The Best FIFA Football Awards 2023

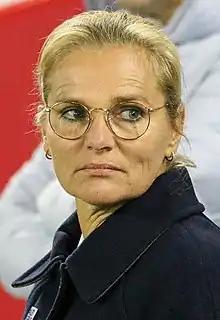
Sarina Wiegman

The eleven players initially shortlisted for the award were announced on 22 September 2023. The three finalists were revealed on 14 December 2023. All goals up for consideration were scored from 19 December 2022 to 20 August 2023.